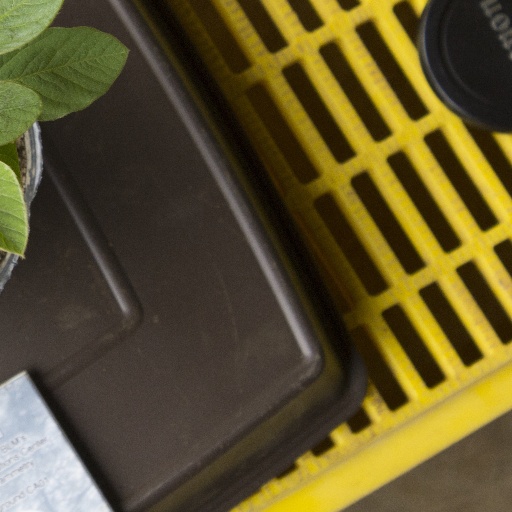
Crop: soybean